Wiesmann GmbH

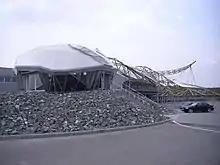
Wiesmann's gecko logo was incorporated into the design of its factory in Dülmen, Germany.

The company's first roadster left the workshop in 1993. By 2006, they were producing the Wiesmann MF3 and MF30 roadsters and the Wiesmann GT MF4 coupé, all of which utilized engine and transmission components supplied by BMW. The company, which made around 180 hand-built cars each year, used a gecko logo because they claimed their cars "stick to the road like geckos to a wall"